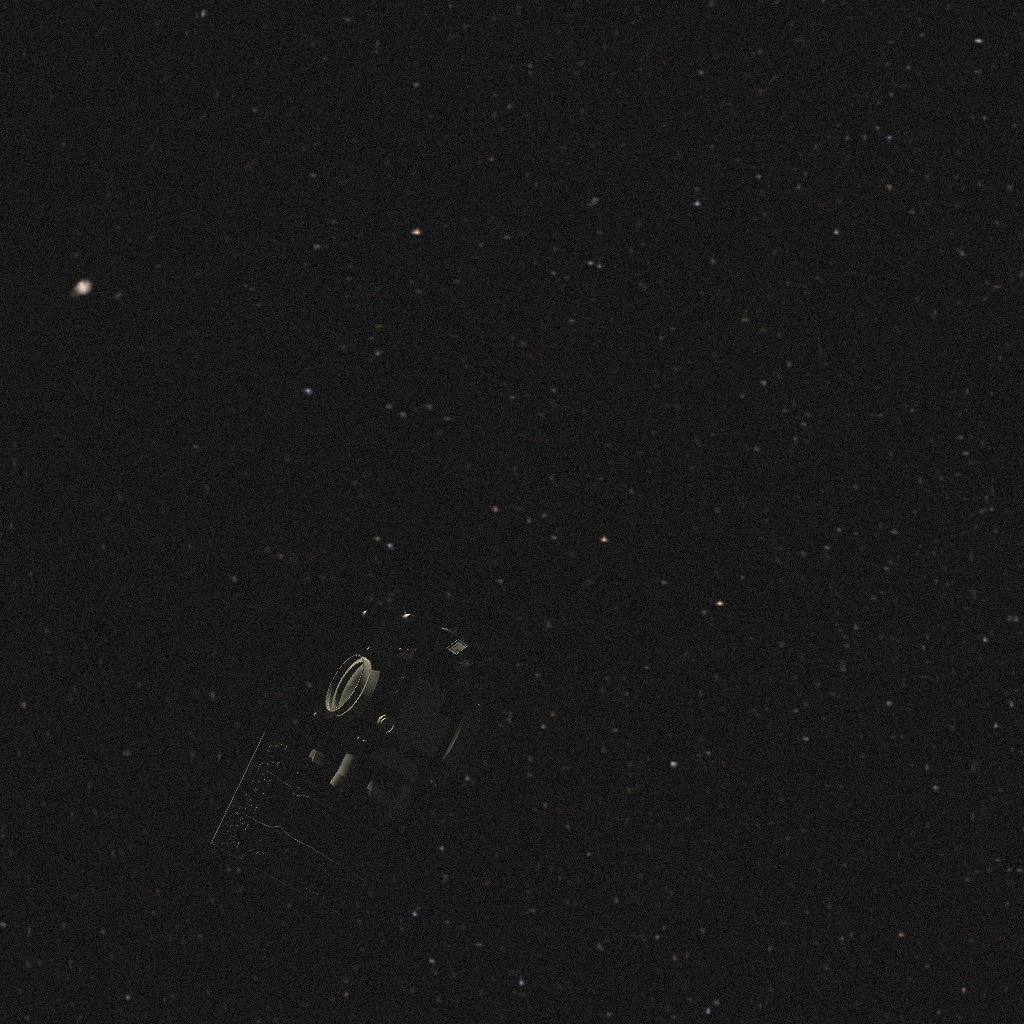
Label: proba_3_csc